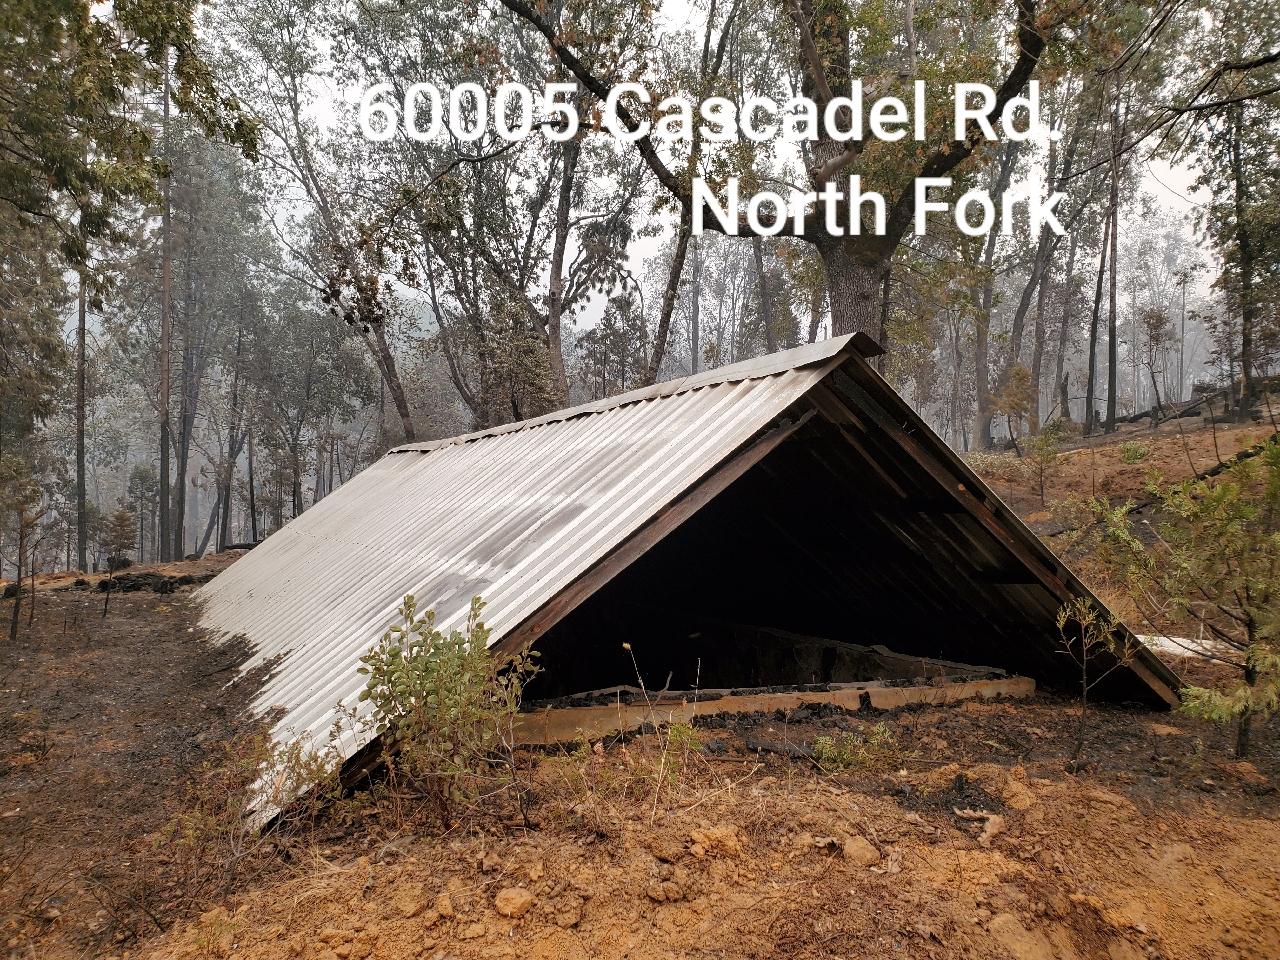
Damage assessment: destroyed